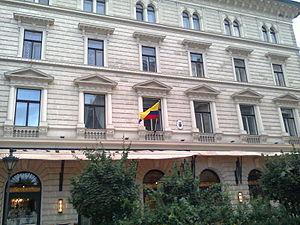
Voici la liste des représentations diplomatiques de l’Équateur à l'étranger :